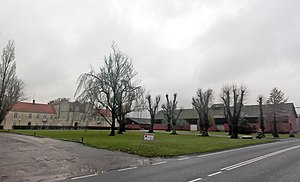
Egemarke
Egemarke
Herregården Egemarke
Egemarke er en herregård, der ligger i Føllenslev Sogn i Nordvestsjælland. Egemarke Gods drives som land- og skovbrug og er sammen med Bjergagergaard, Toftager og Guldager på 685 hektar, heraf ager 650, mose 5 og park/have 12, skov 18.